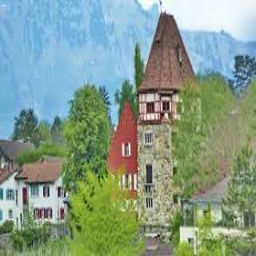
Red House